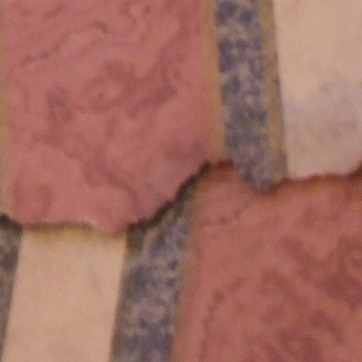
Material: wallpaper